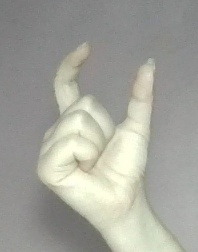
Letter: nun